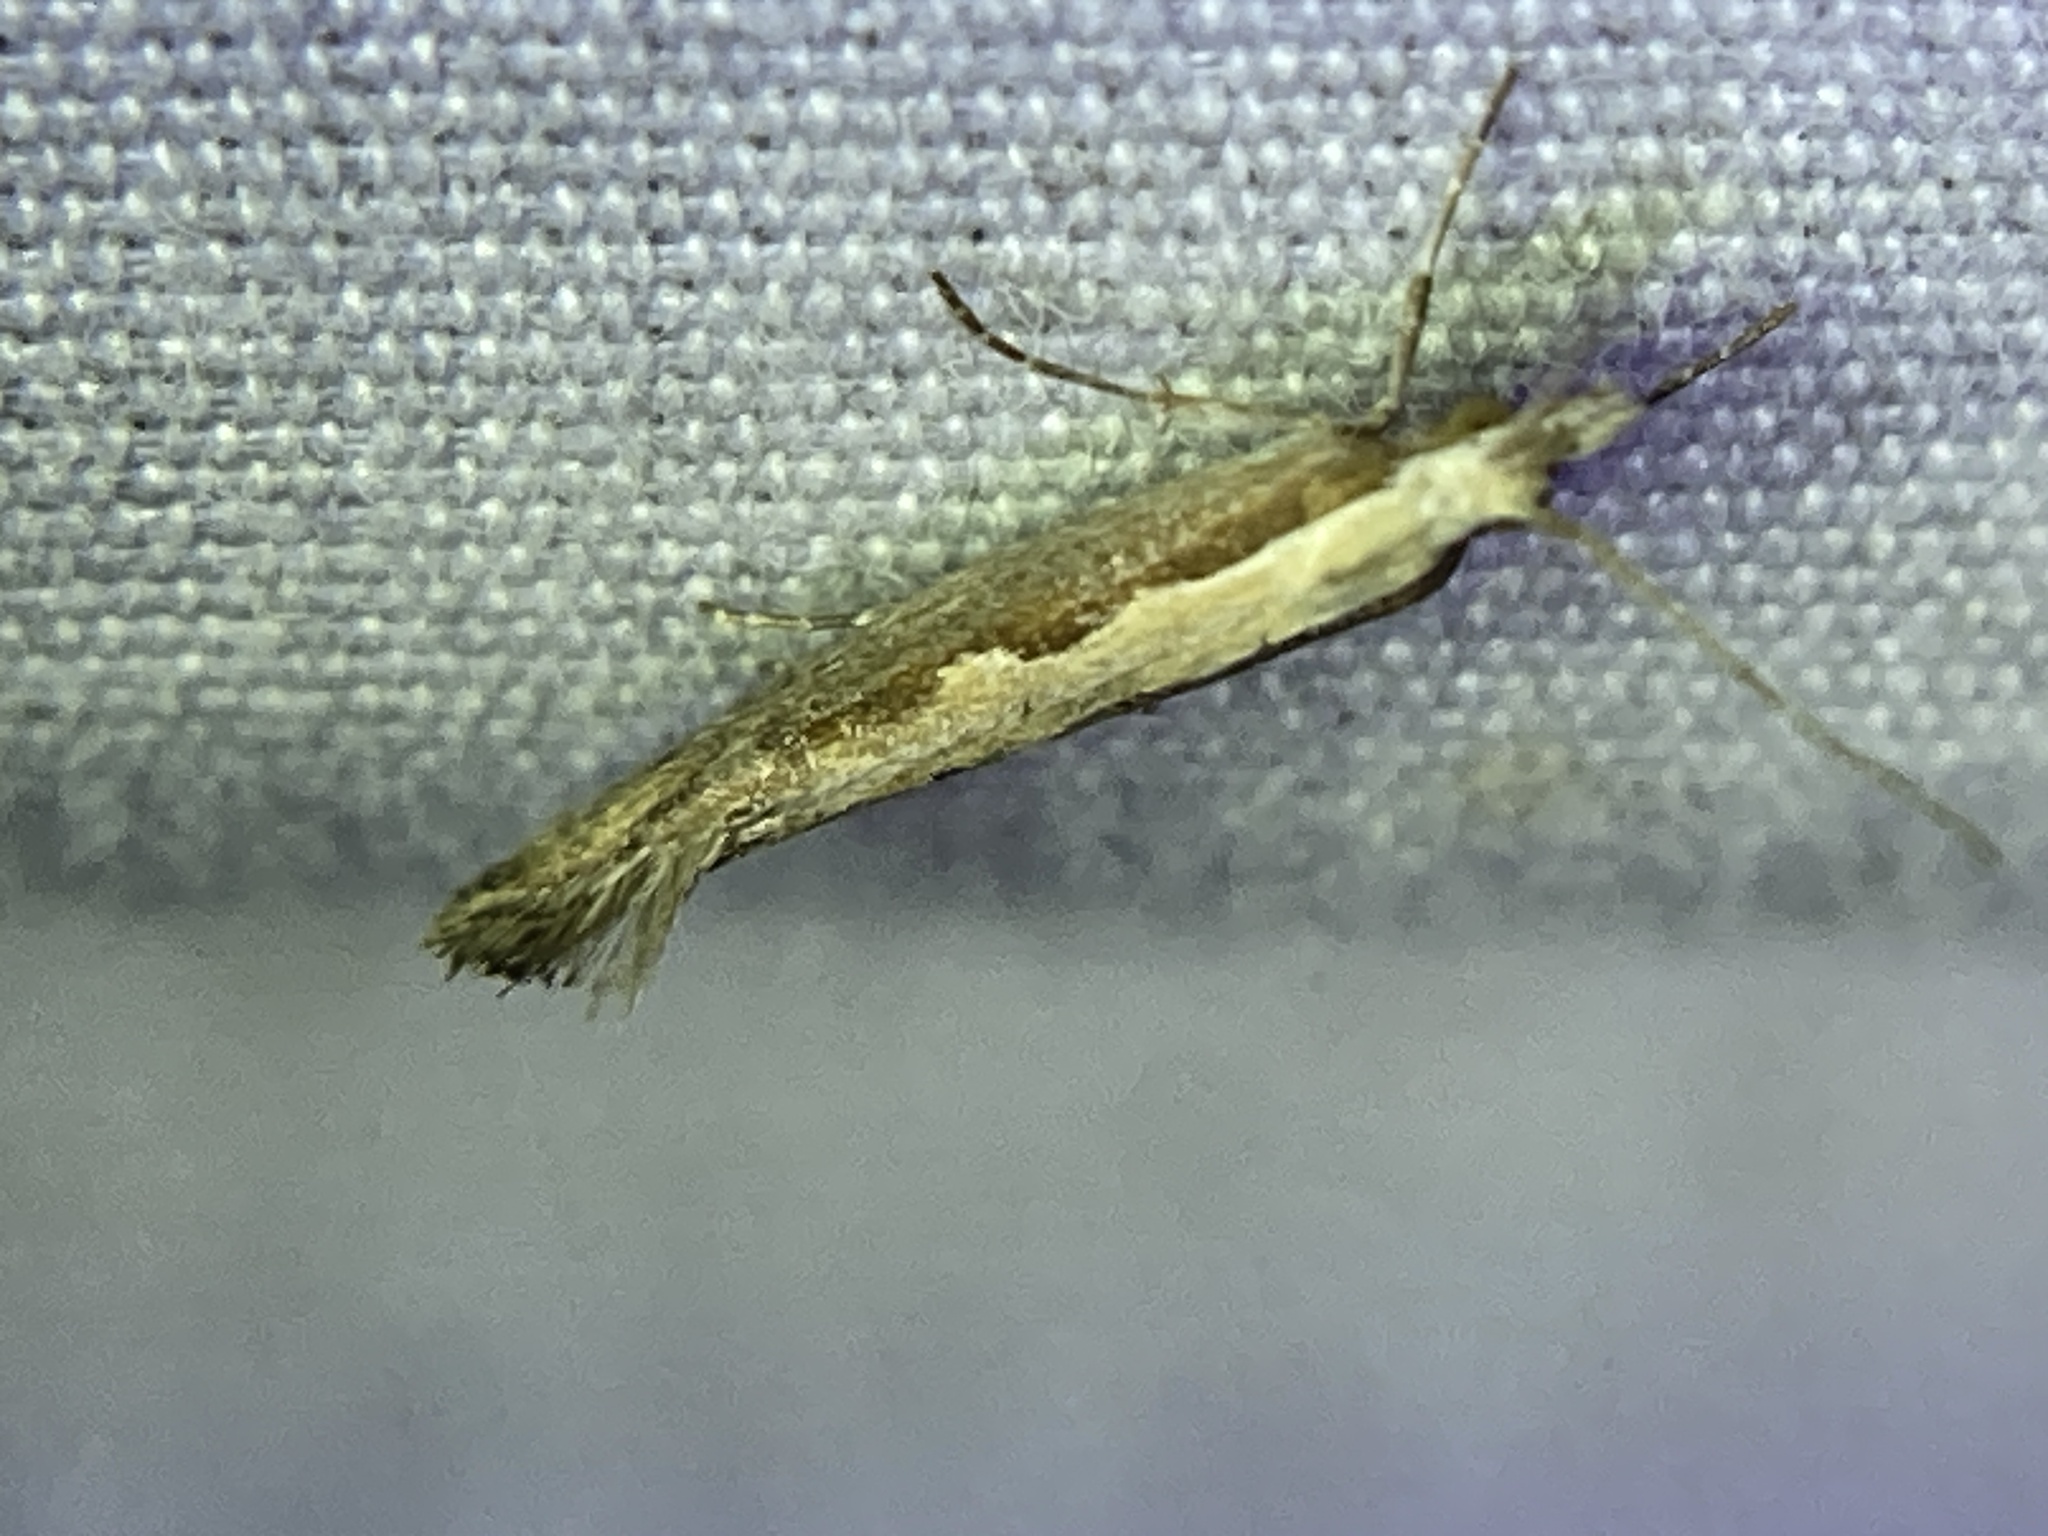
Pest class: diamondback_moth